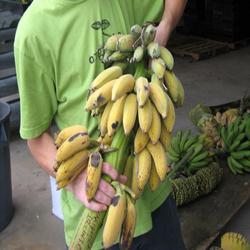
Label: Banana